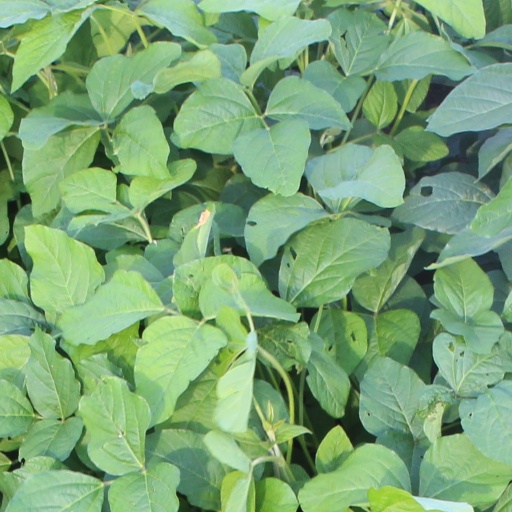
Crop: soybean